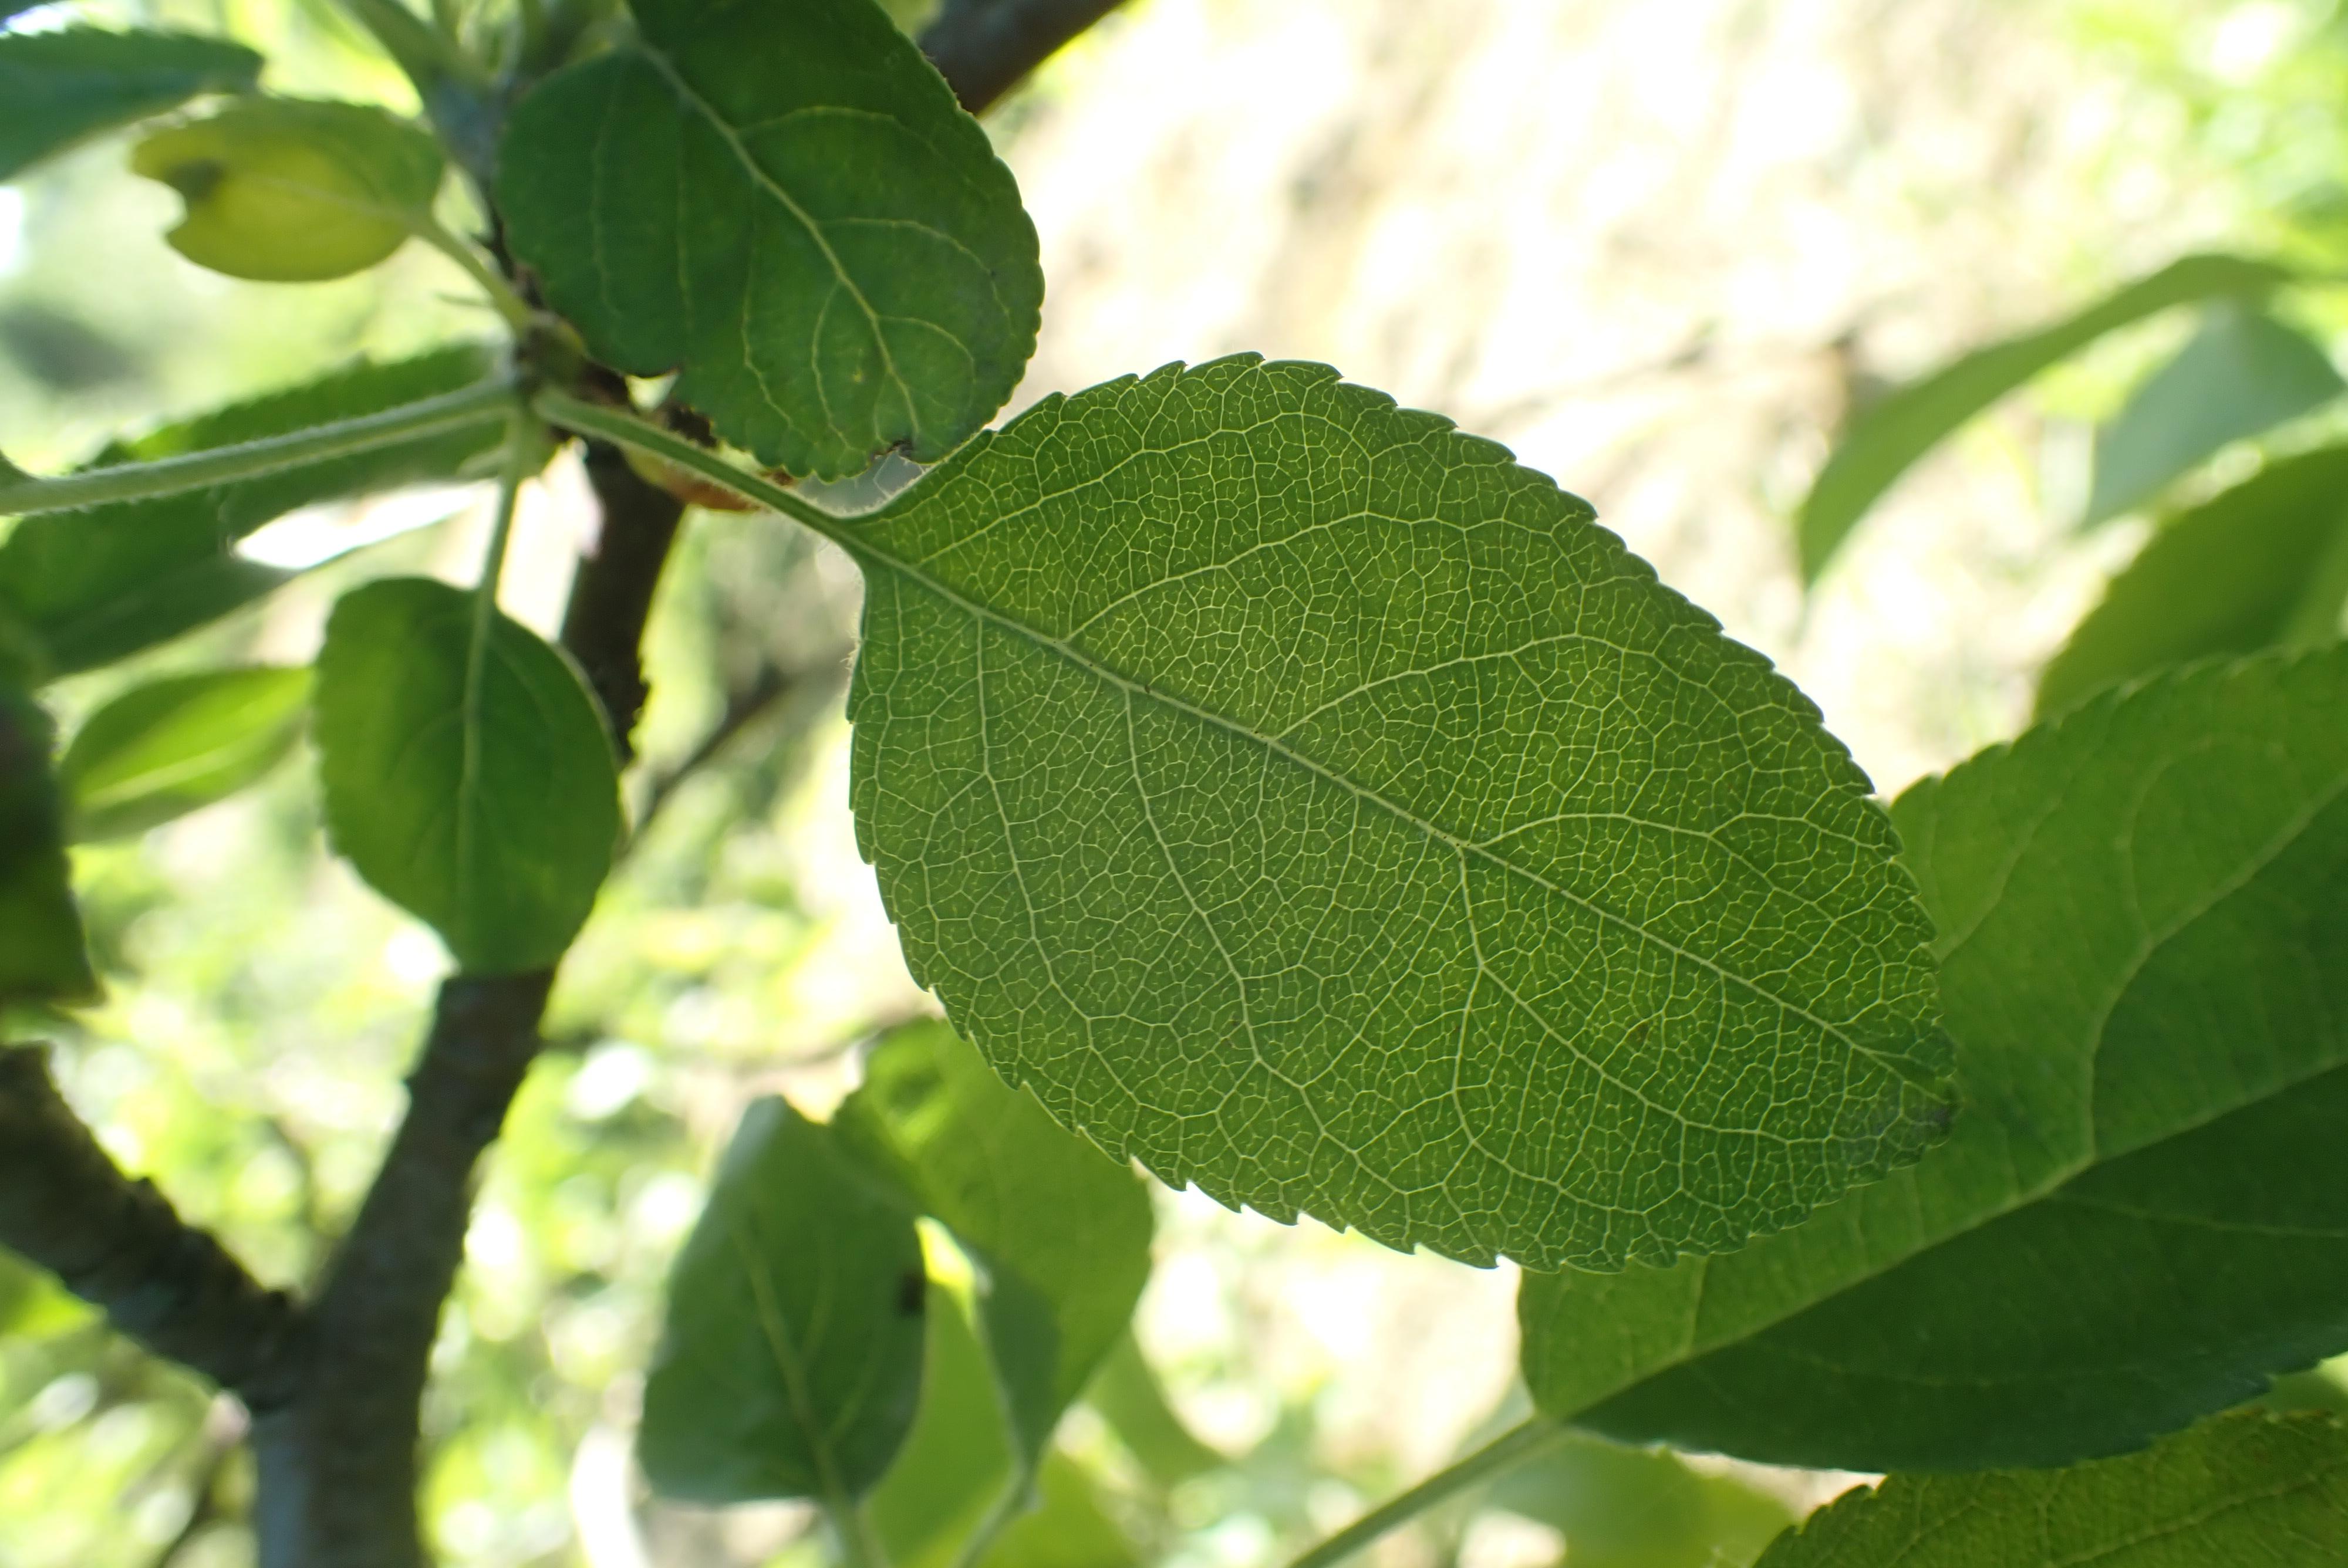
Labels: healthy